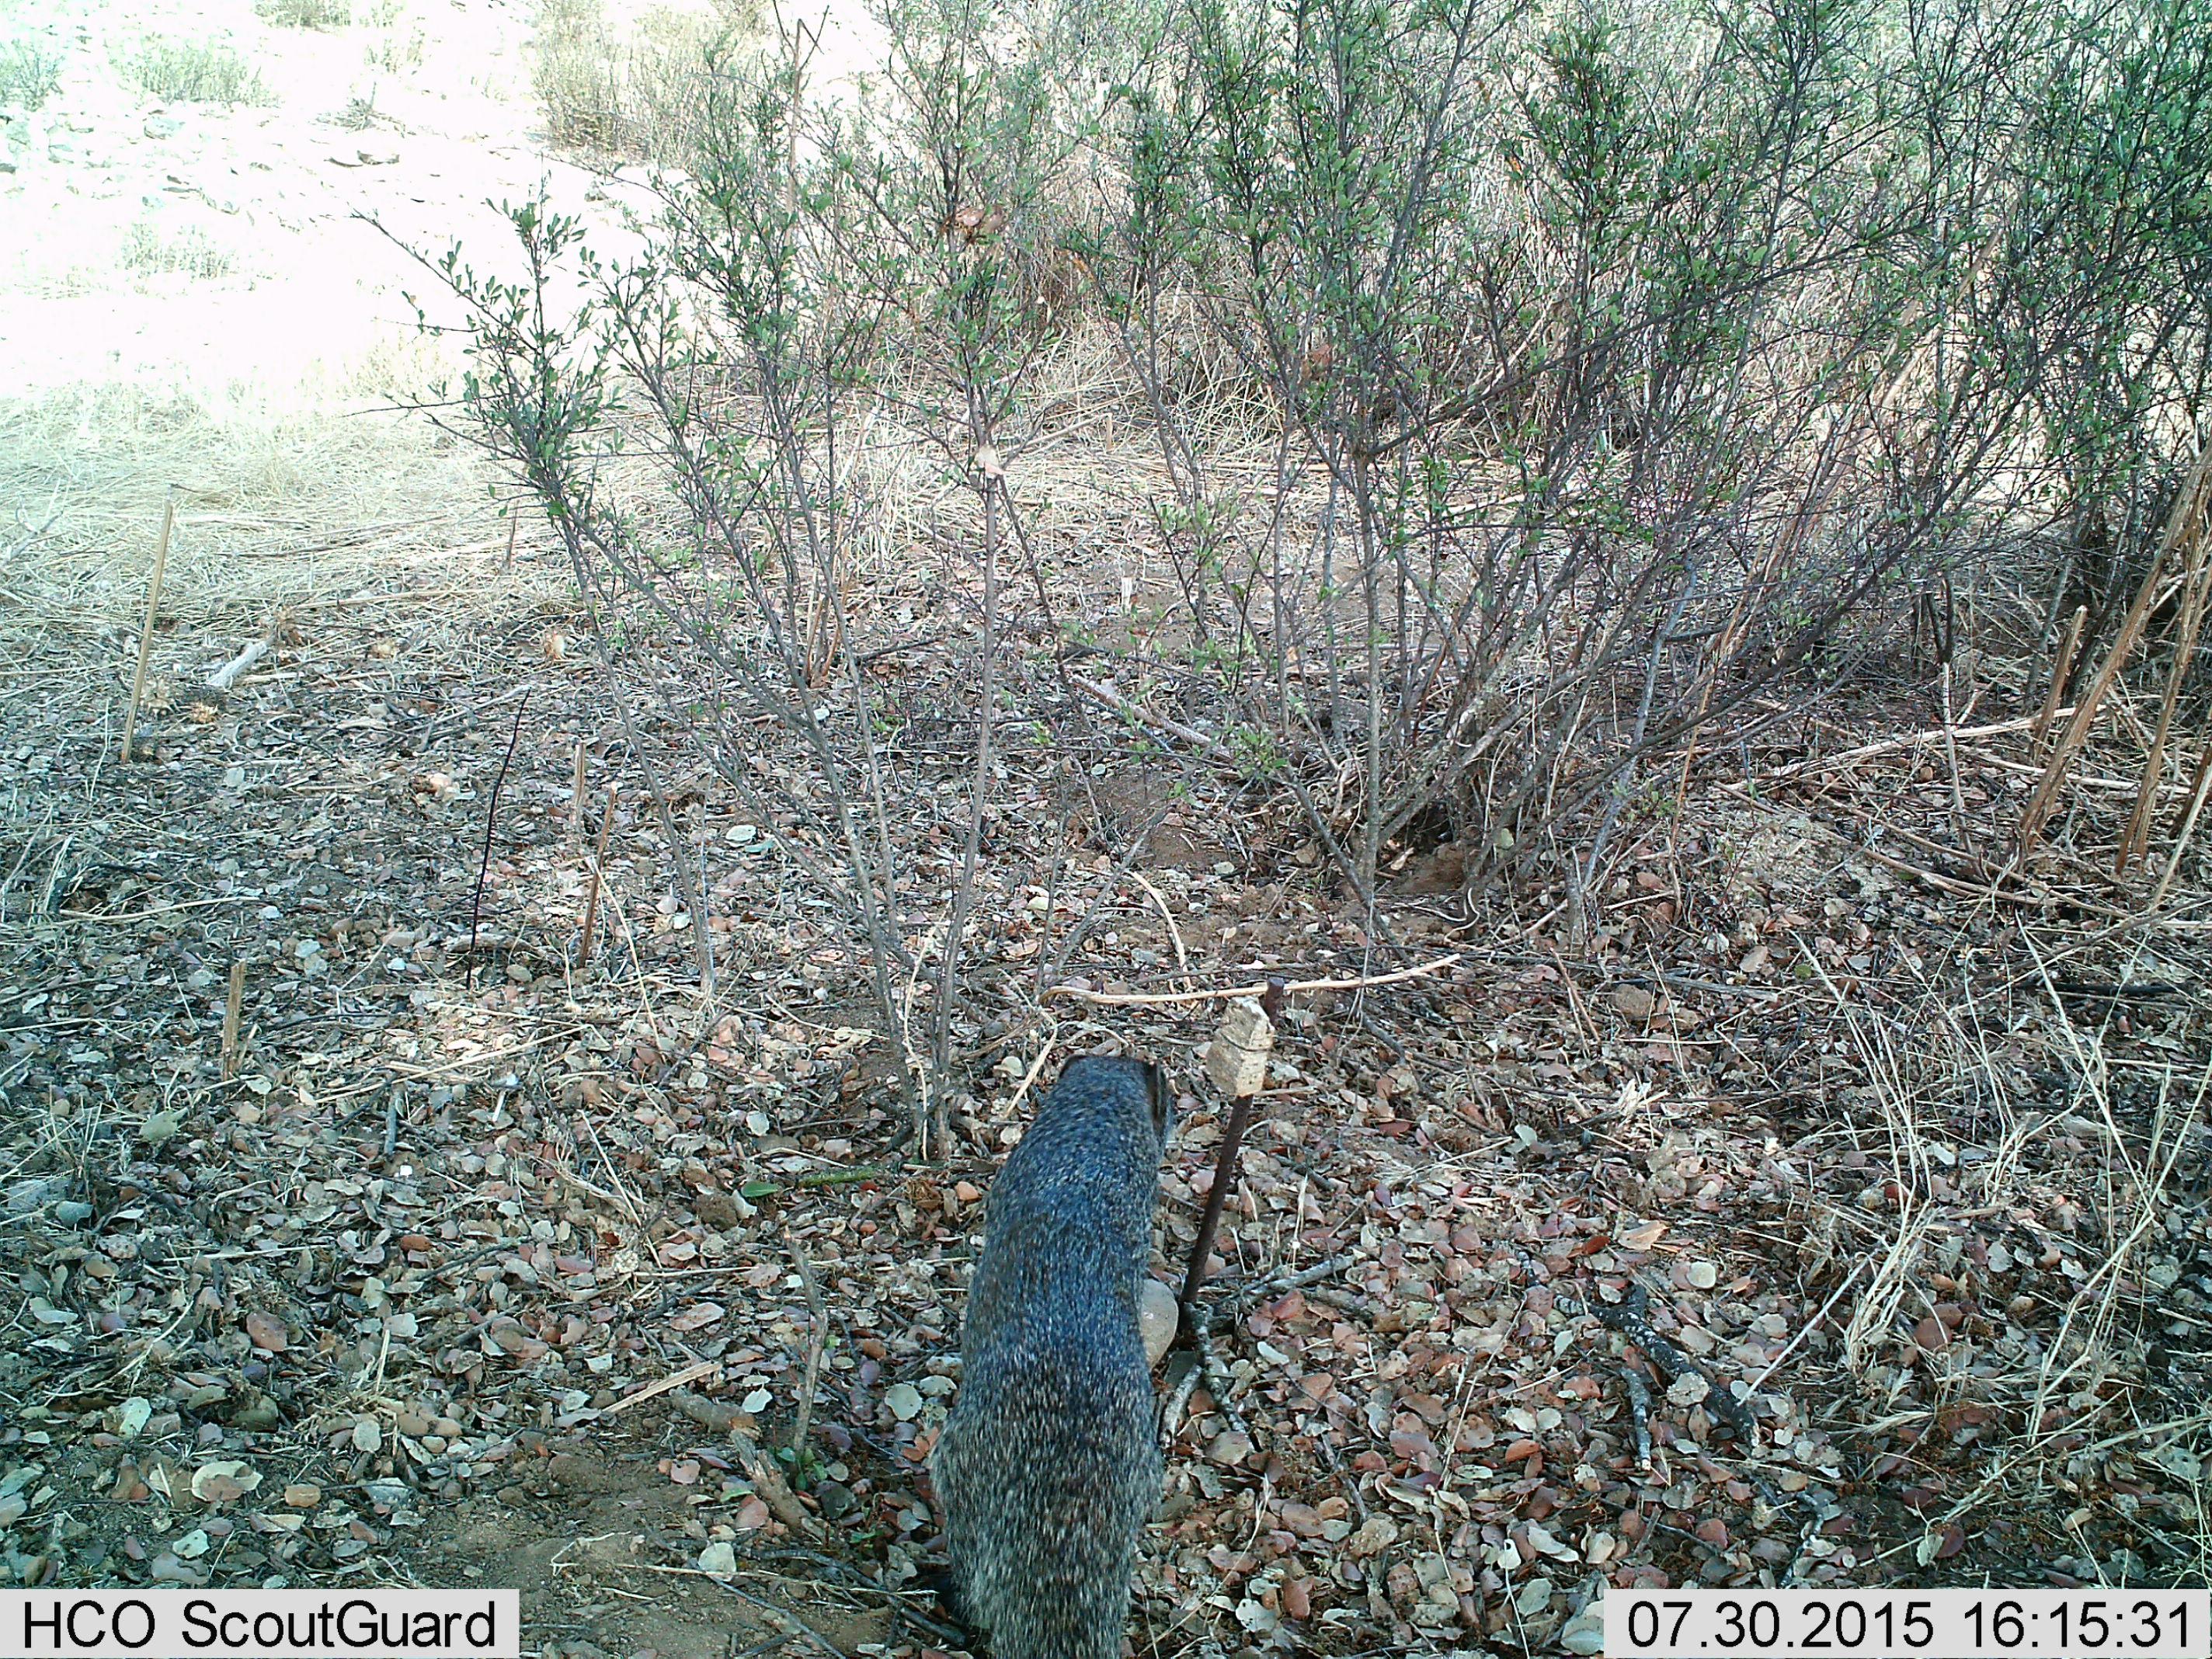
Species: Herpestes ichneumon